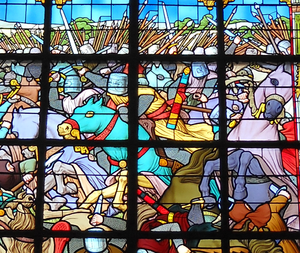
Slaget ved Bouvines / Efterspil
En detalje fra et af glasmalerierne, der blev installeret i Bouvines sognekirke i 1914
Slaget ved Bouvines blev udkæmpet den 27. juli 1214 nær byen Bouvines i Grevskabet Flandern. Det var det afsluttende slag i den Anglo-franske krig af 1213–1214. En fransk hær på cirka 7.000 mand, der var kommanderet af kong Filip 2. August, besejrede en allieret hær på cirka 9.000 under ledelse af den tysk-romerske kejser Otto 4.